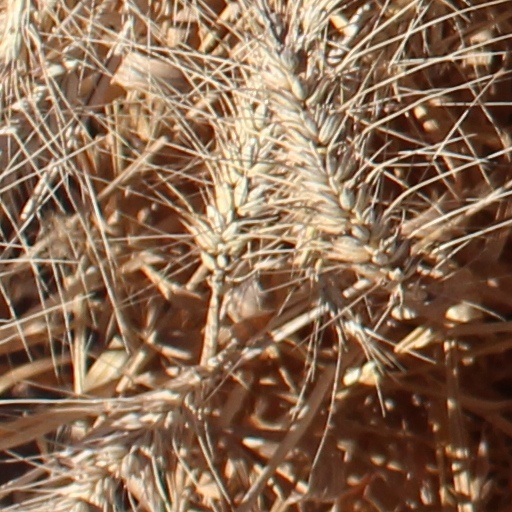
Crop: wheat